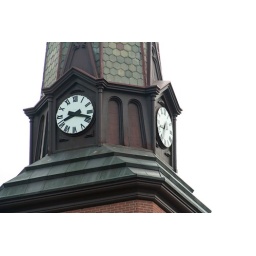
Clock tower on church in Honesdale Pa